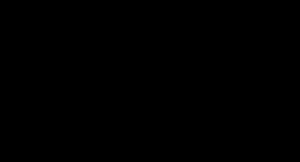
Les gibbérellines sont une famille de phytohormones. Le composé actif est appelé acide gibbérellique. Les gibbérellines sont nommées G ou Ga suivi d'un nombre. La Ga3 est la mieux connue.